Shivya Pathania

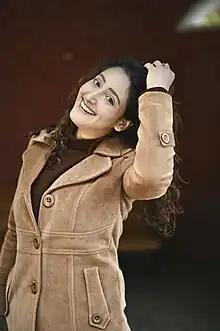
Pathania in 2022

Shivya Pathania (born 26 July 1991) is an Indian actress who primarily works in Hindi television. Pathania is widely known for her portrayal of Sita in "Ram Siya Ke Luv Kush", Radha in "RadhaKrishn" and Lakshmi in "Lakshmi Narayan – Sukh Samarthya Santulan".